Staines-upon-Thames

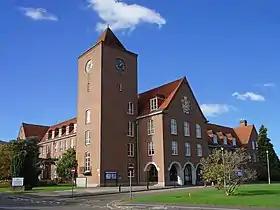
Spelthorne Borough Council offices, Knowle Green, were opened in 1972.

Further reorganisation of the local authorities took place in the second half of the 20th century. Under the London Government Act 1963, Middlesex County Council was disbanded and the Staines UDC area was moved into Surrey. The Local Government Act 1972, which came into force on 1 April 1974, merged the Staines and Sunbury-on-Thames UDCs to form the Borough of Spelthorne.